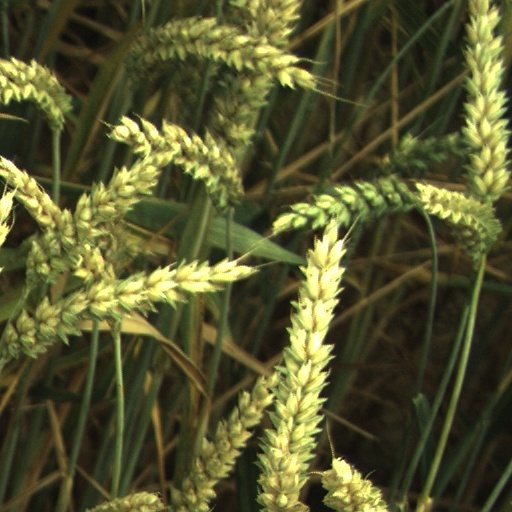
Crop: wheat